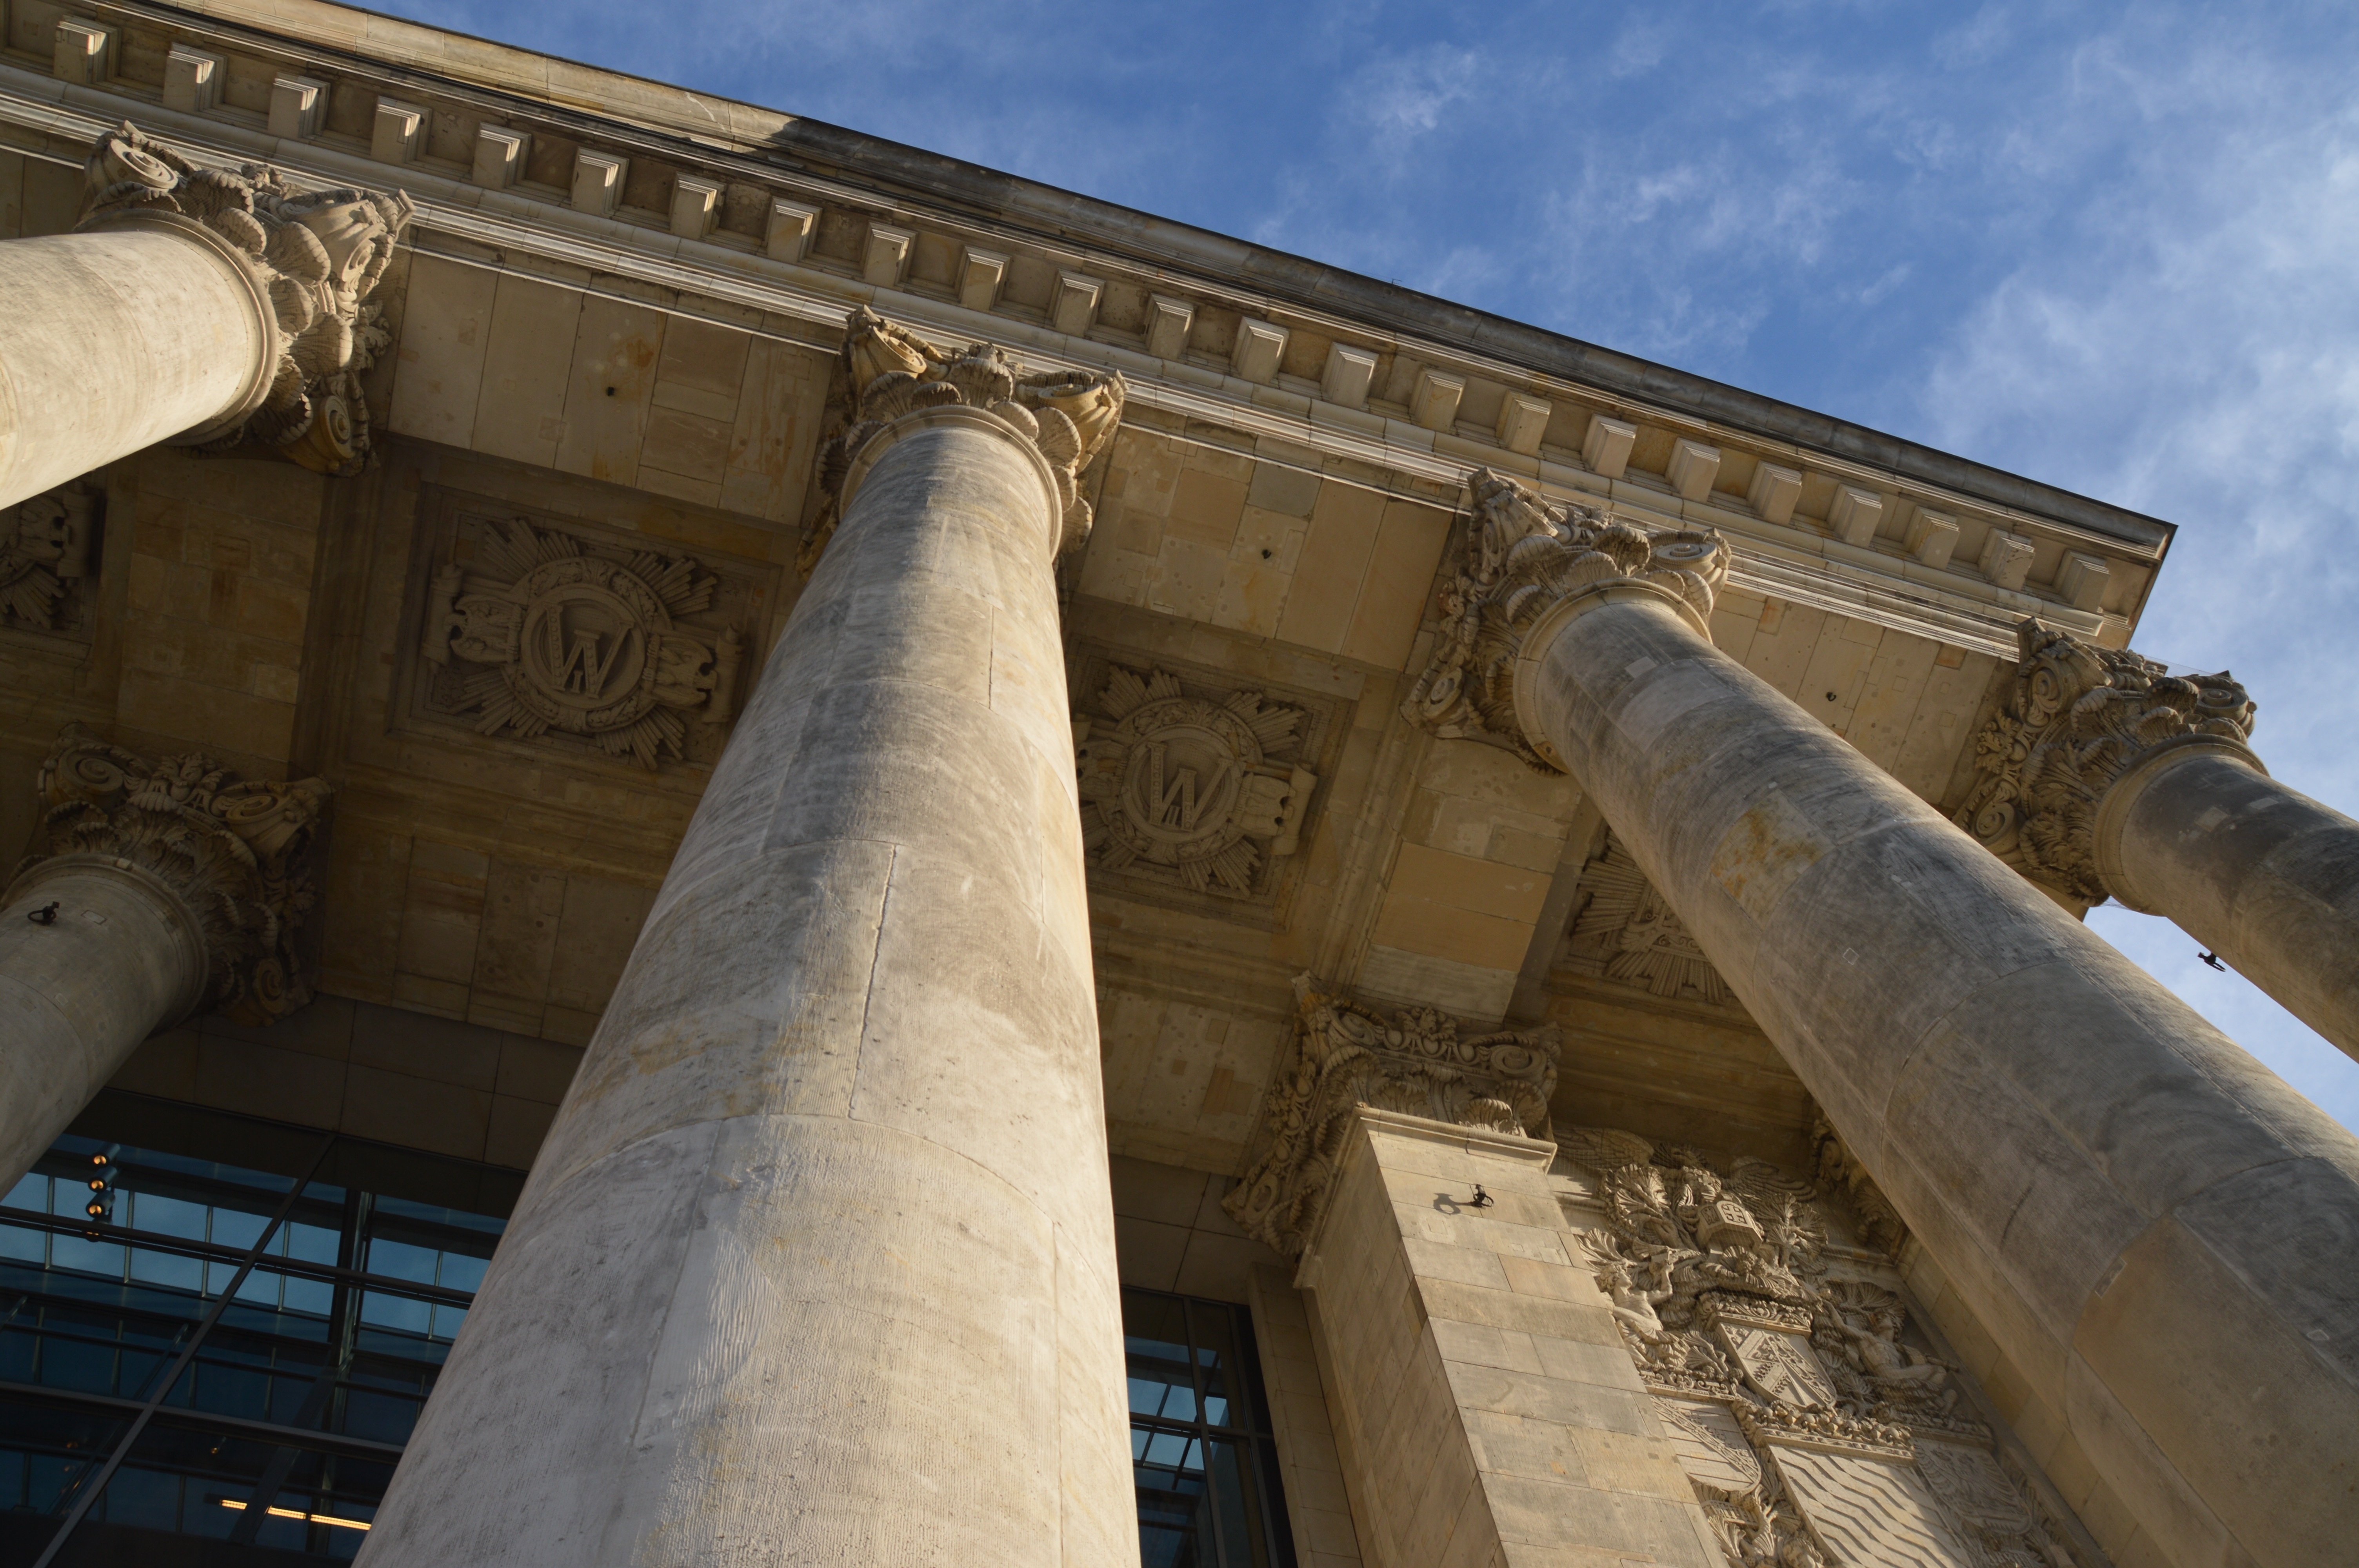
architecture, structure, monument, arch, column, landmark, temple, ancient rome, ancient history, ancient roman architecture